Ziyauddinkhan ibn Ishan Babakhan

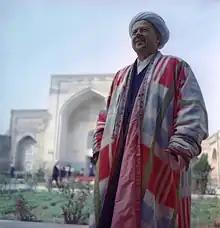

Ziyauddinkhan ibn Ishan Babakhan (1908–1982) was an Islamic religious figure, theologist, Shaykh al-Islām active in Soviet Union and leader of Spiritual Administration of the Muslims of Central Asia and Kazakhstan (SADUM) between 1957 and 1982.